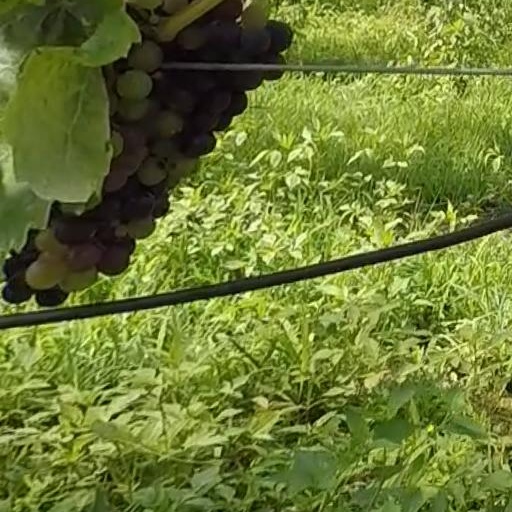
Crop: grape